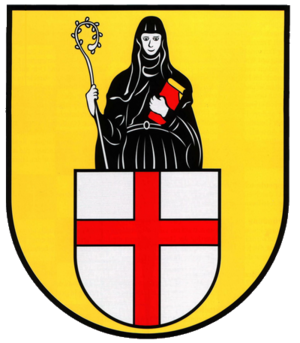
Sankt Aldegund est une municipalité allemande située dans le land de Rhénanie-Palatinat et l'arrondissement de Cochem-Zell.